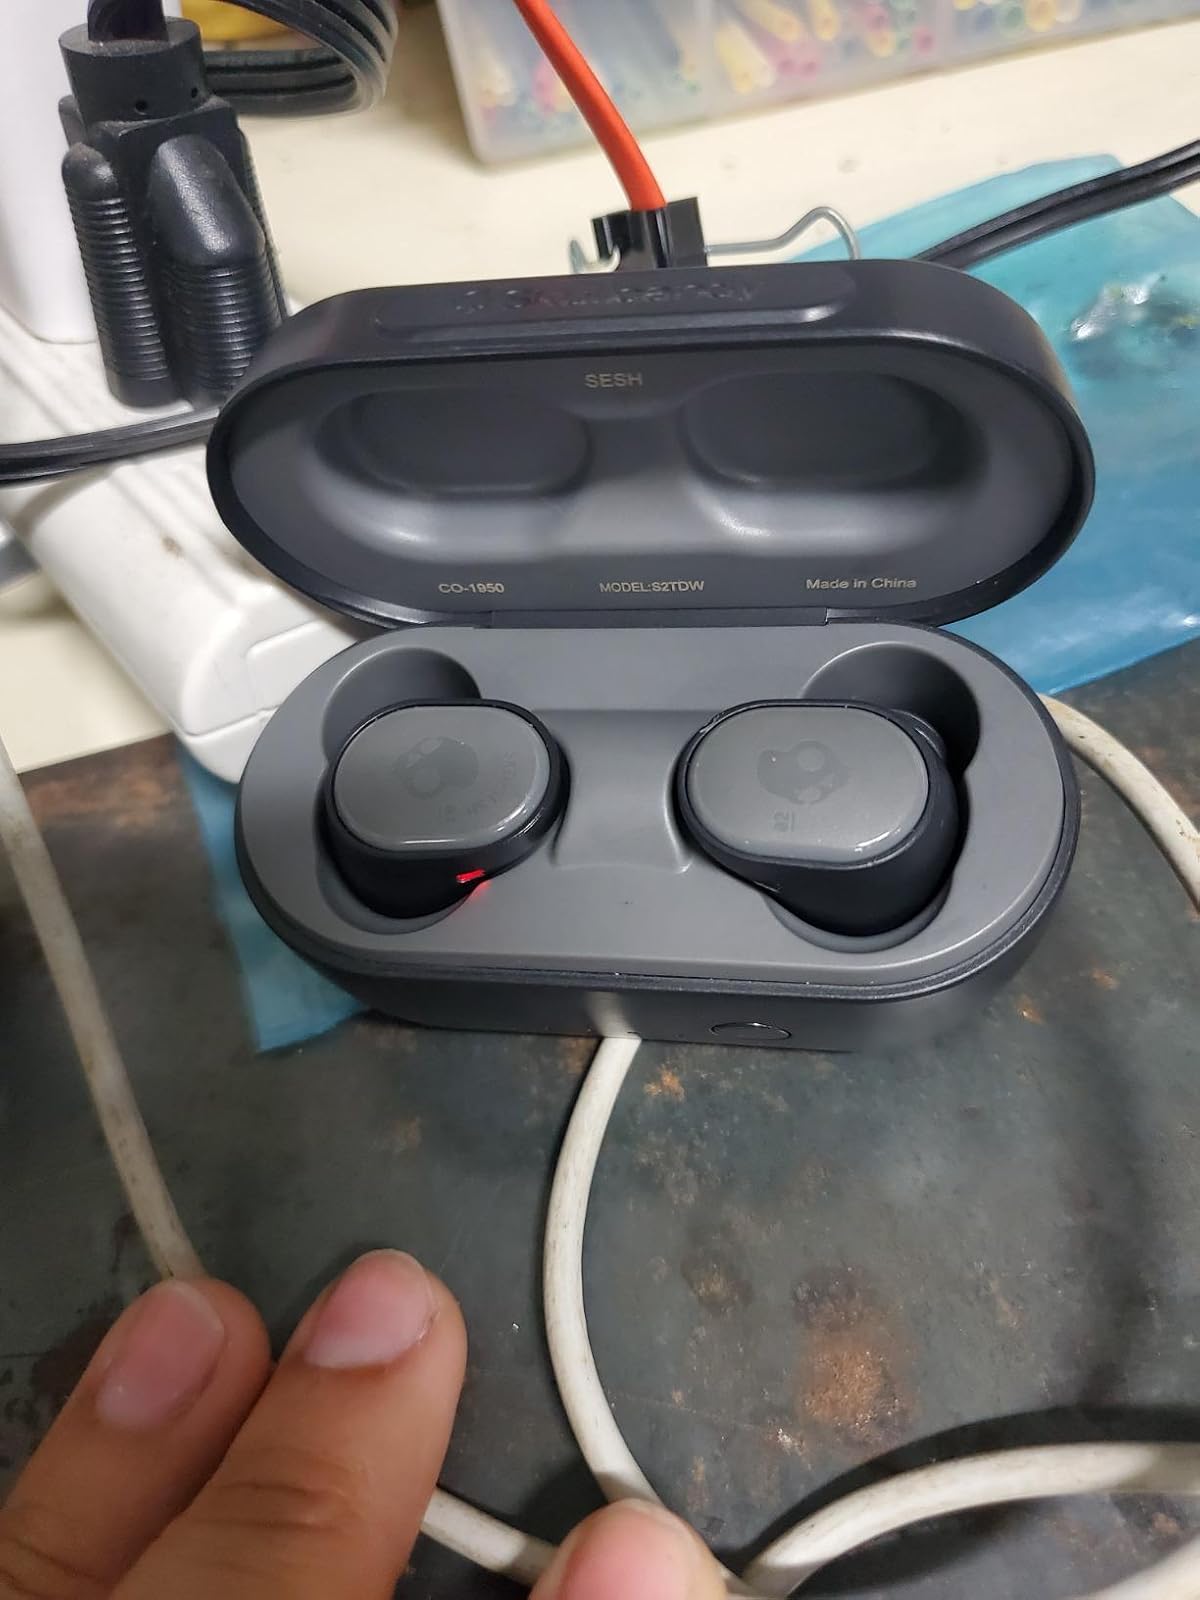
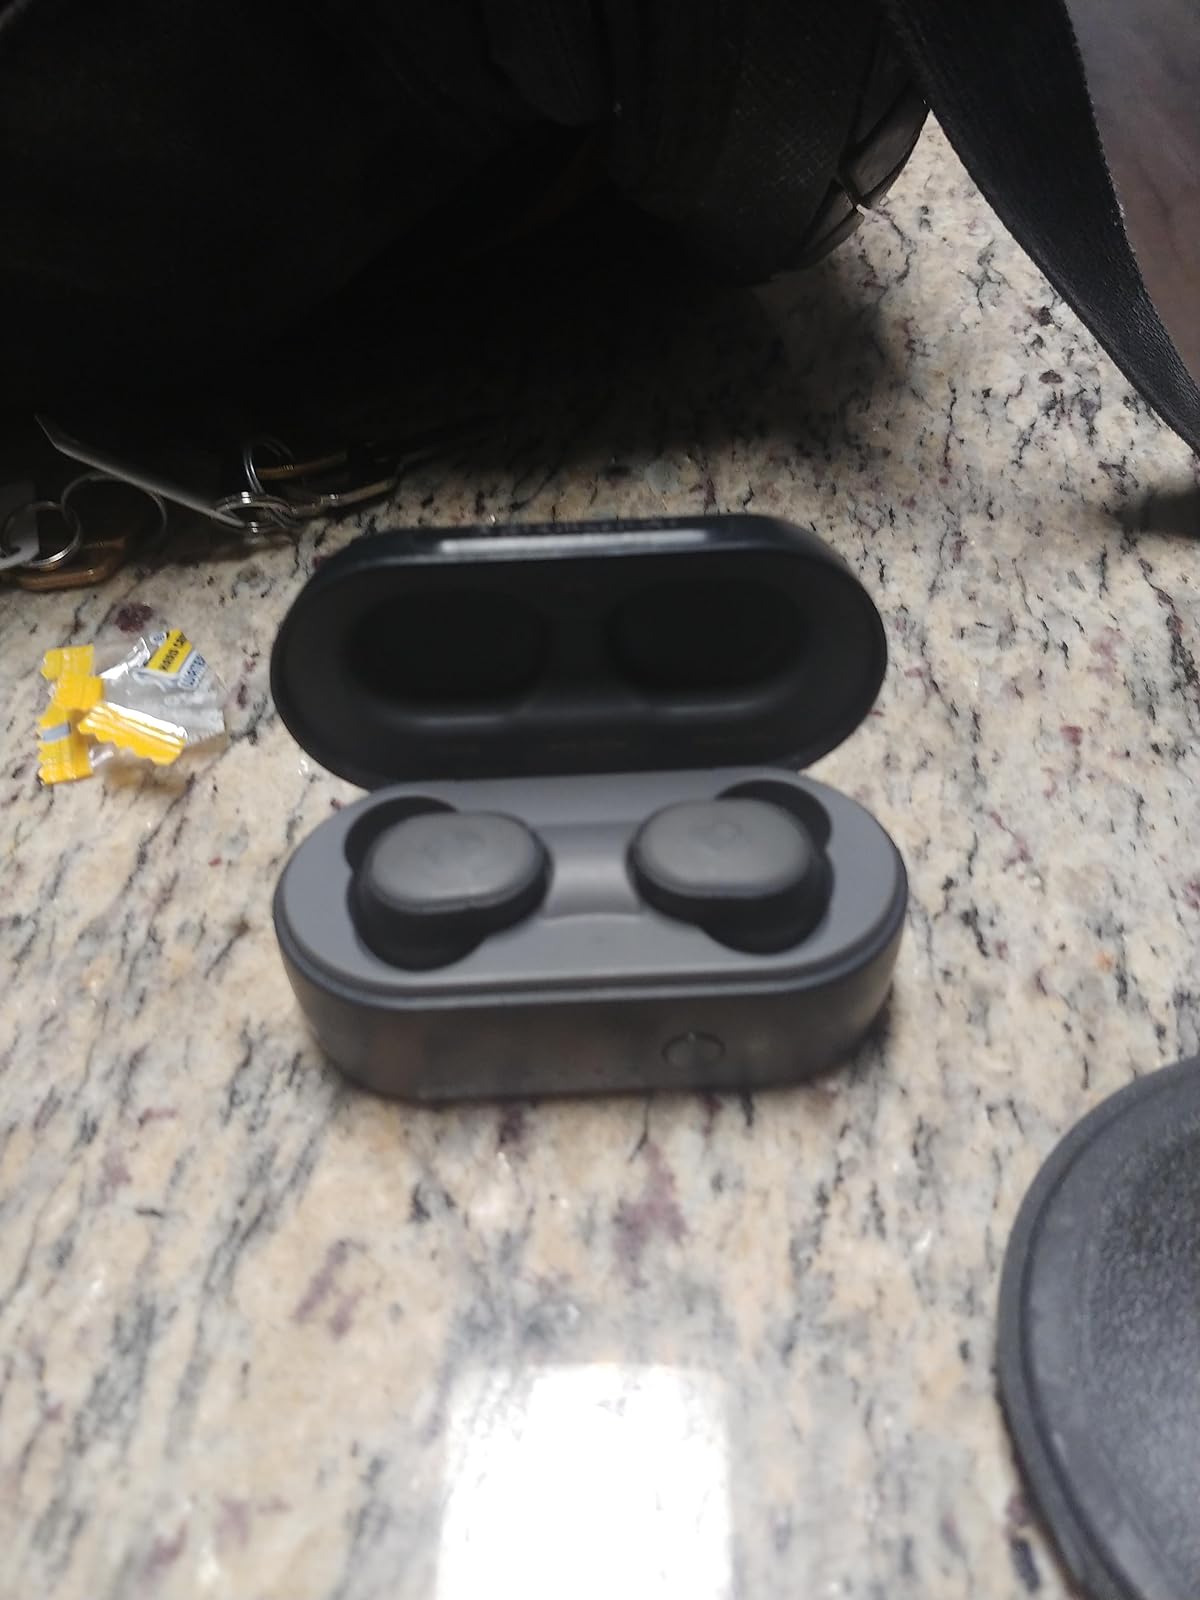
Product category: earbuds
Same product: yes